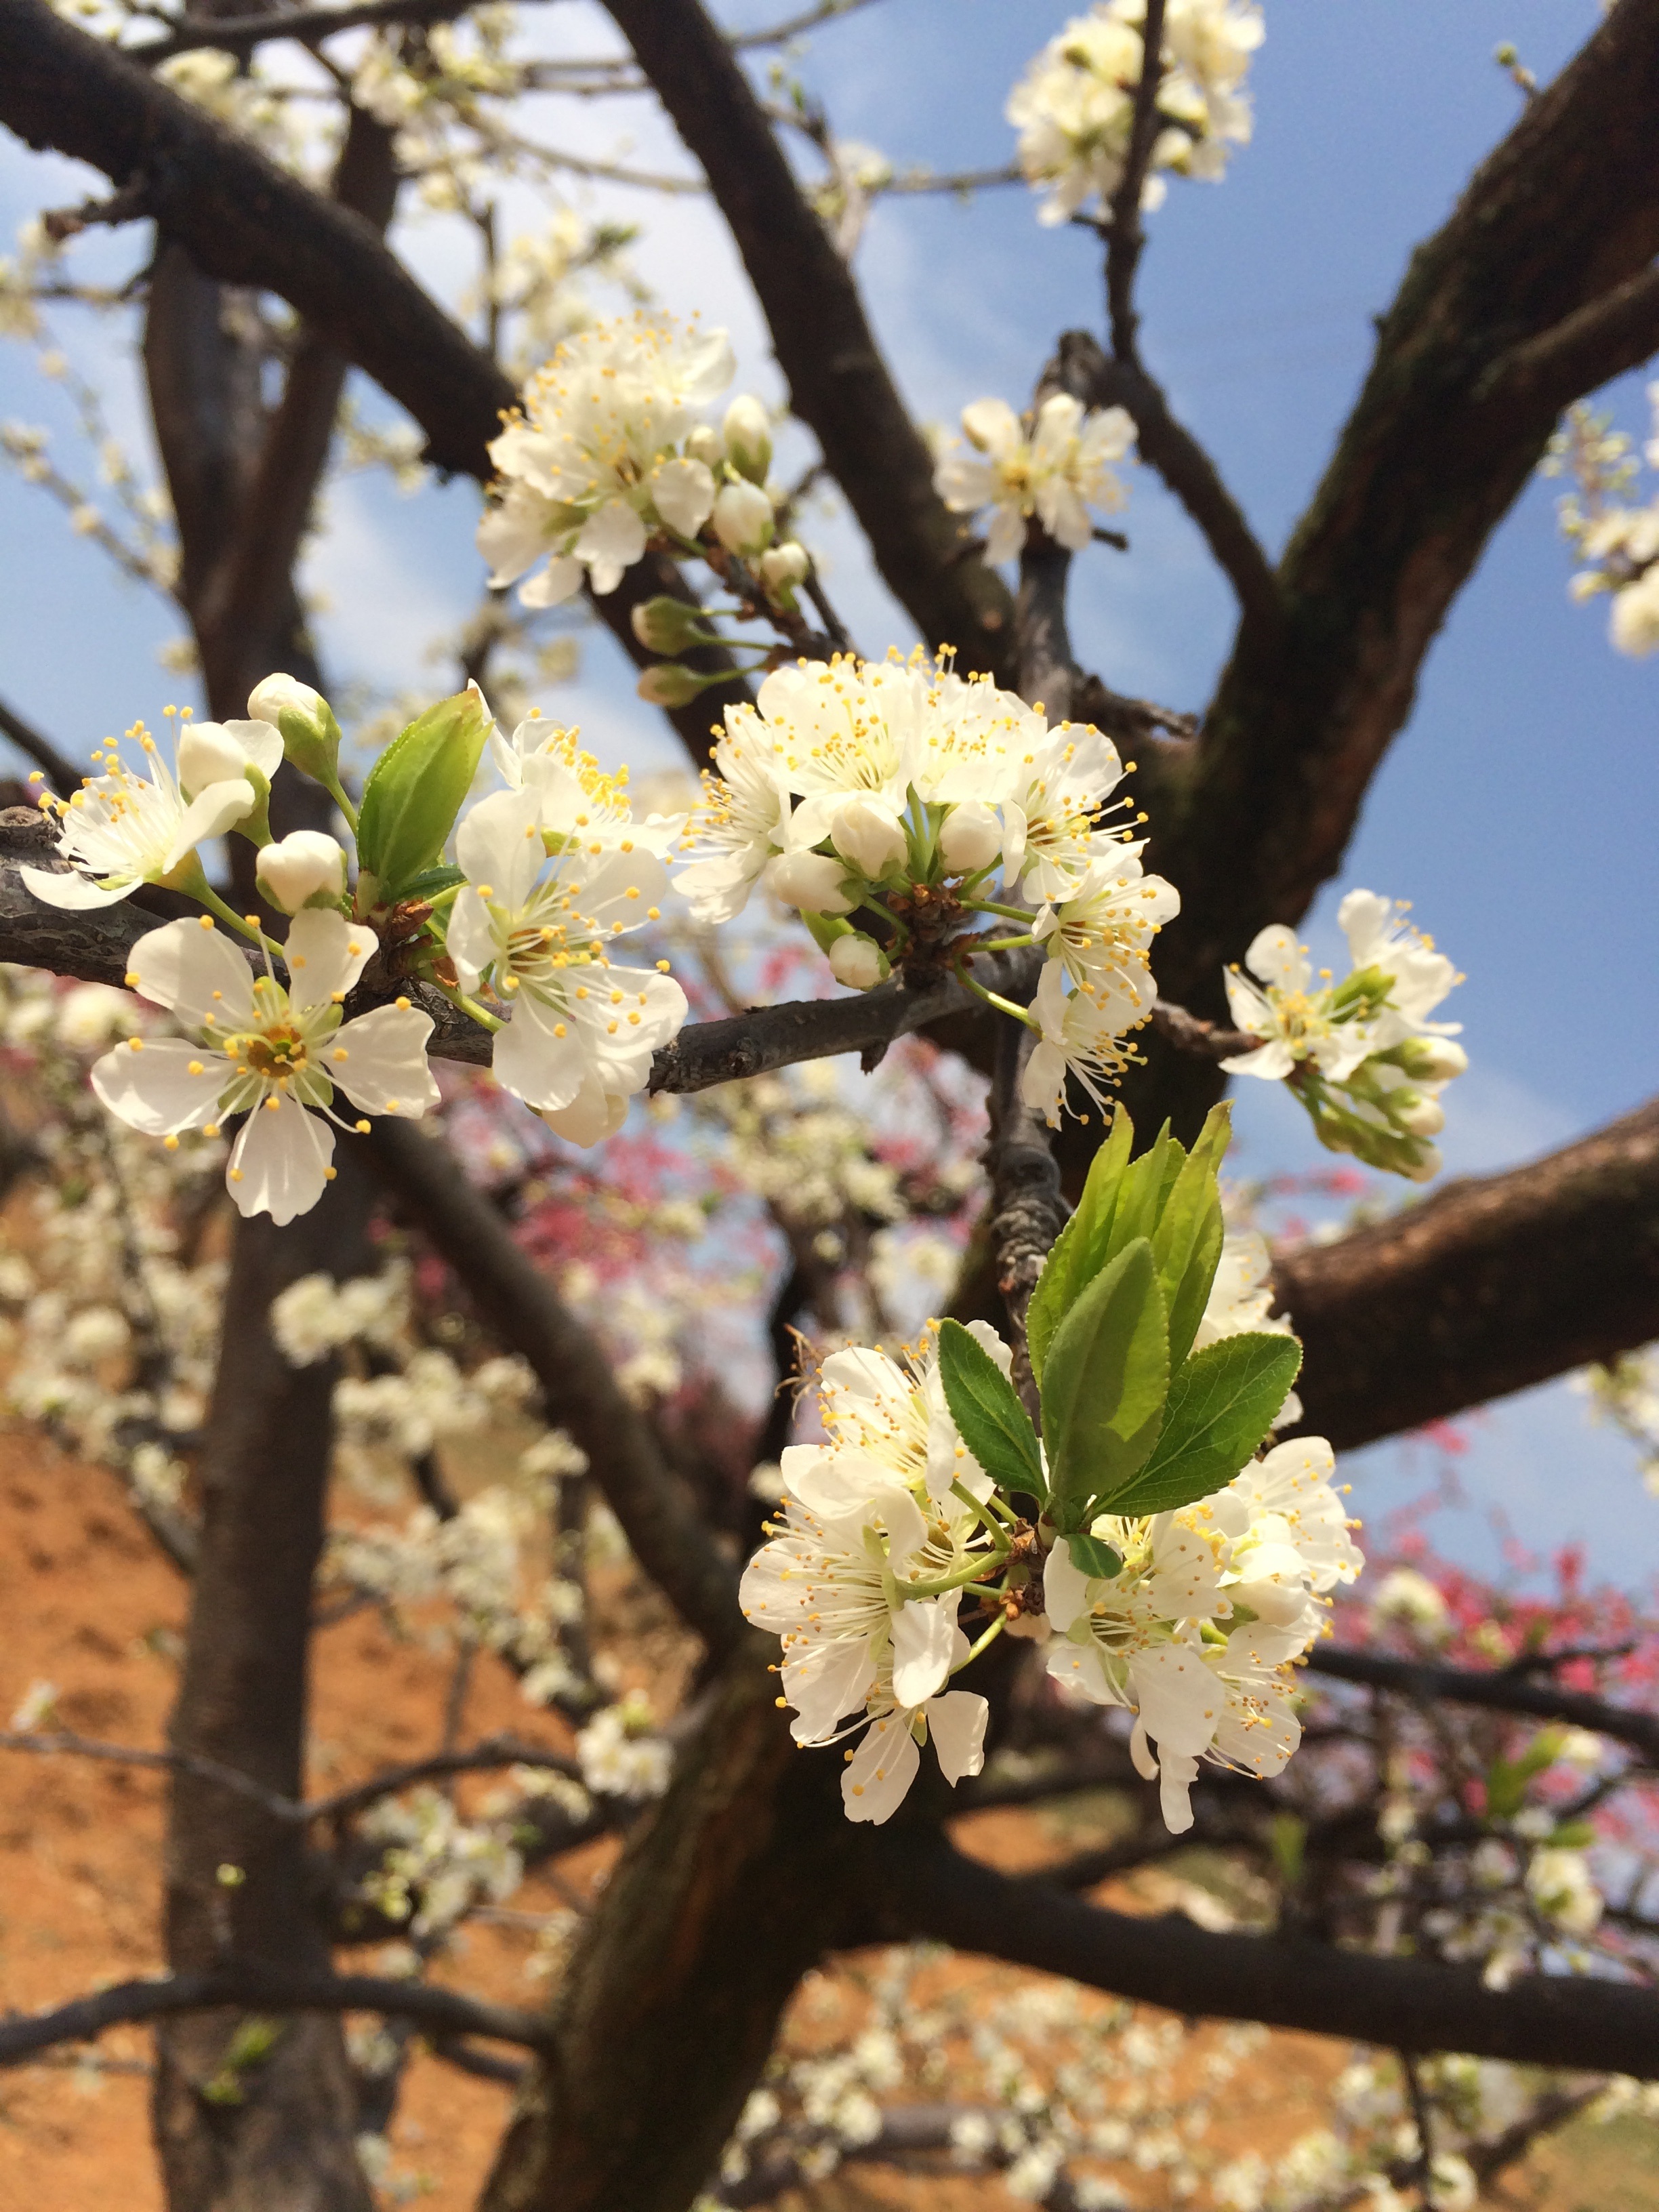
tree, branch, blossom, plant, fruit, flower, food, spring, produce, botany, pear, flora, shrub, pear tree, flowering plant, woody plant, land plant